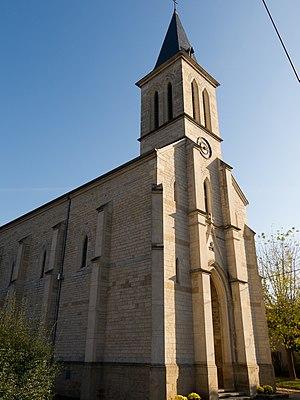
Cet article recense les monuments historiques de l'Ain, en France.
Beauregard est une commune française située dans le département de l'Ain, en région Auvergne-Rhône-Alpes.
L'église Saint-François-d'Assise est une église située à Beauregard, en France.